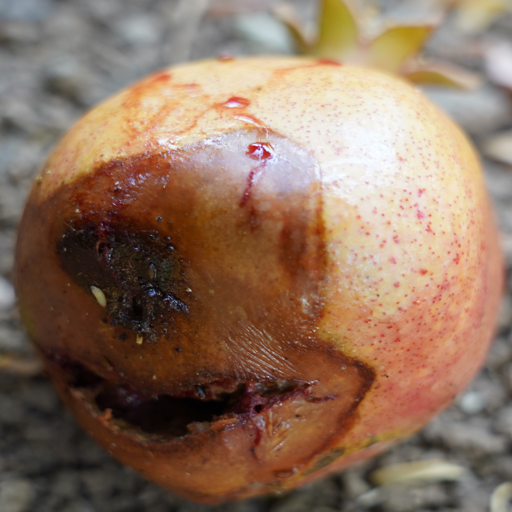
Label: Ectomyelois ceratoniae